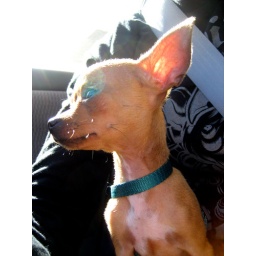
Strummer sitting in the car with me.